Douhua
Also known as:
es - Spanish: Douhua
fr - French: Fleur de tofu
id - Indonesian: Tauhue
it - Italian: Douhua
ja - Japanese: 豆花
jv - Javanese: Douhua
km - Khmer: តៅហ៊ូខន់
ko - Korean: 두부 푸딩
ms - Malay: Tau fu fah
th - Thai: เต้าฮวย
uk - Ukrainian: Доухуа
vi - Vietnamese: Tào phớ
yue - Cantonese: 豆腐花
za - Zhuang: Daeuhfouhva
zh - Chinese: 豆花
Category: pudding (tofu, pudding)
Cuisine: Chinese
Associated cuisines: Chinese, Singaporean, Cantonese, Taiwanese, Hong Kong
Area: China
Countries: China
Region: Eastern Asia

This dish is a sweet or savoury snack made with silken tofu. It is also referred to as tofu pudding, soybean pudding, or tofu brains.

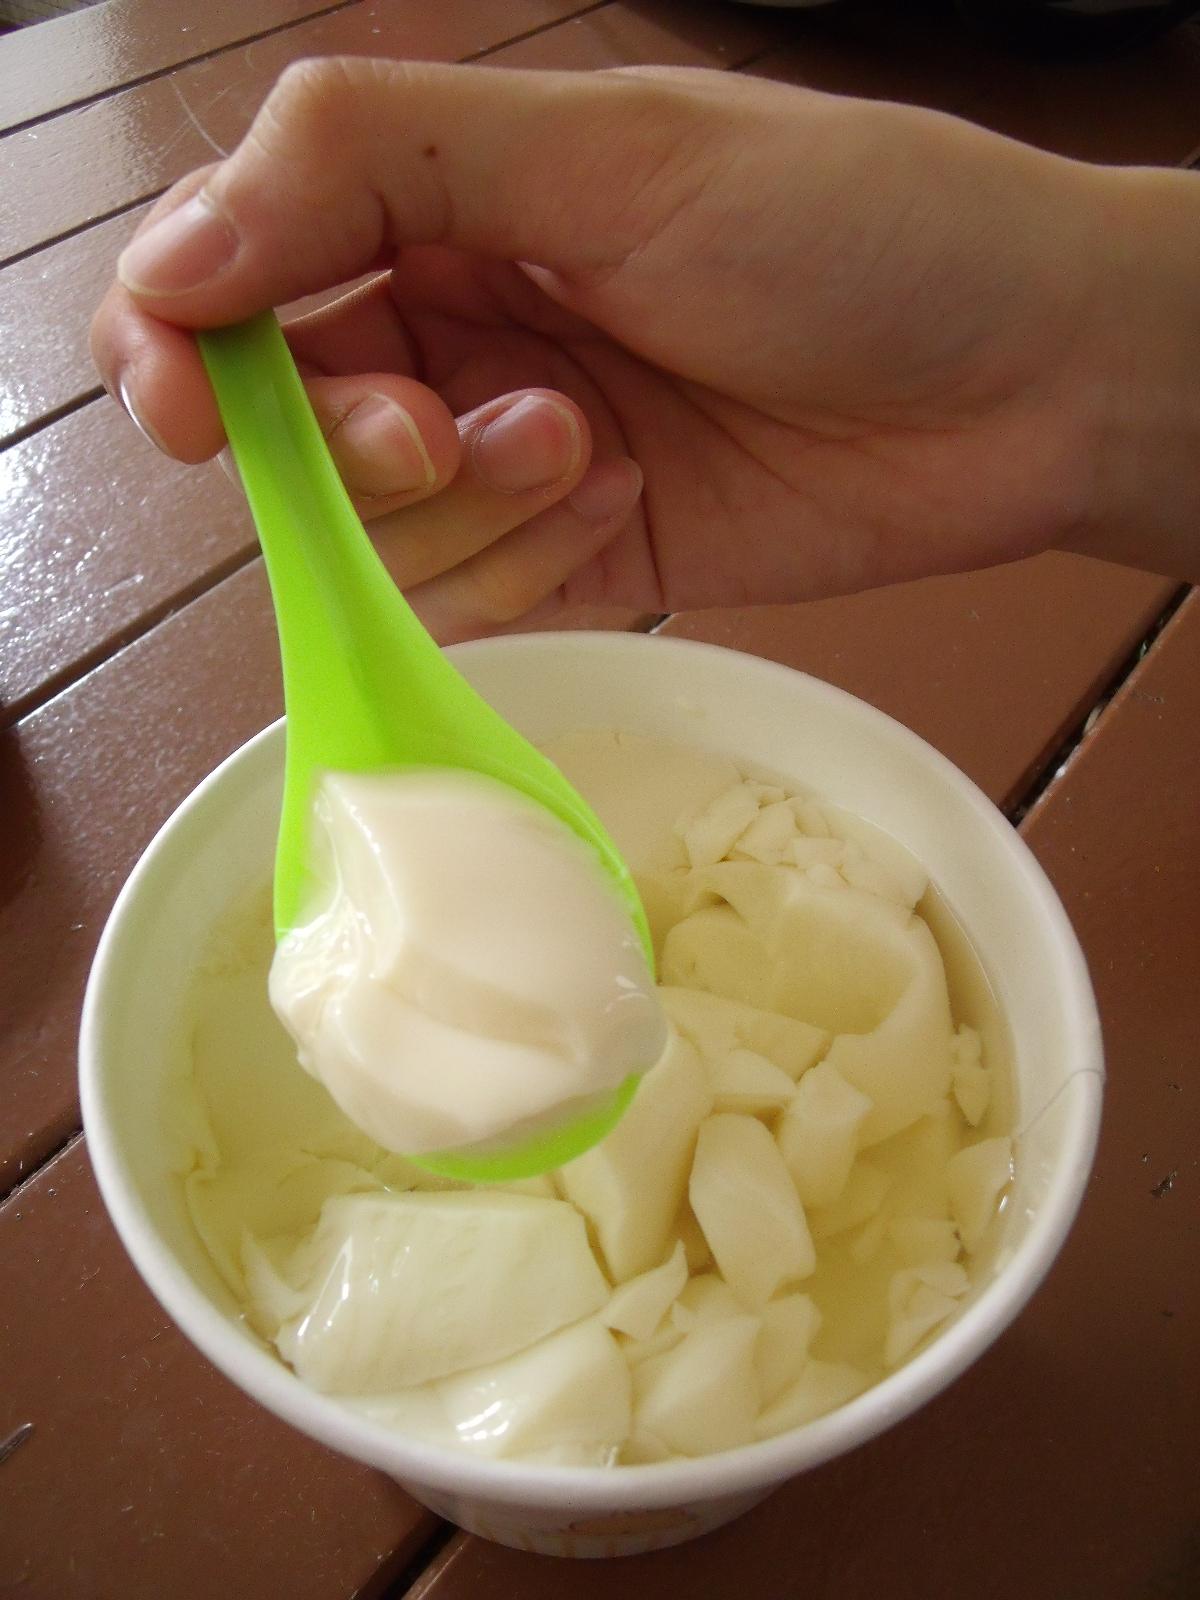
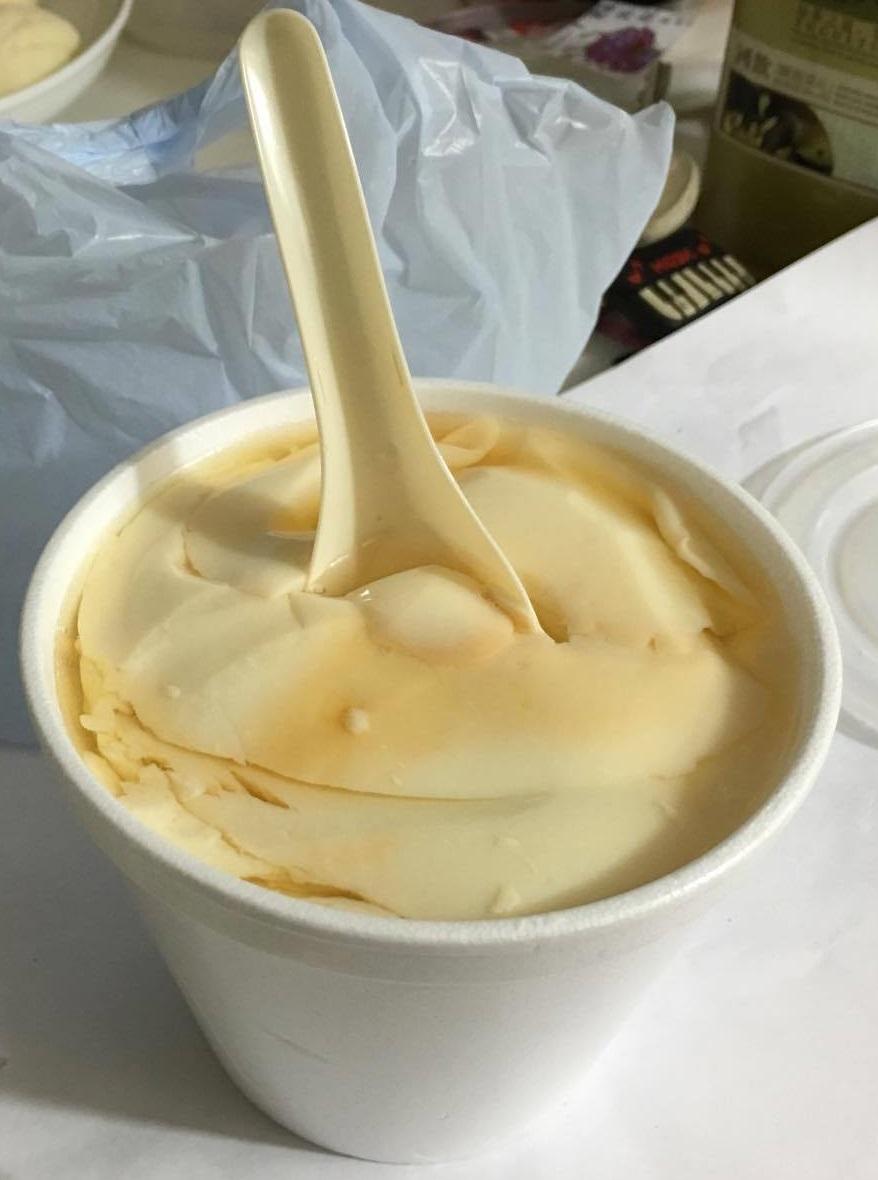
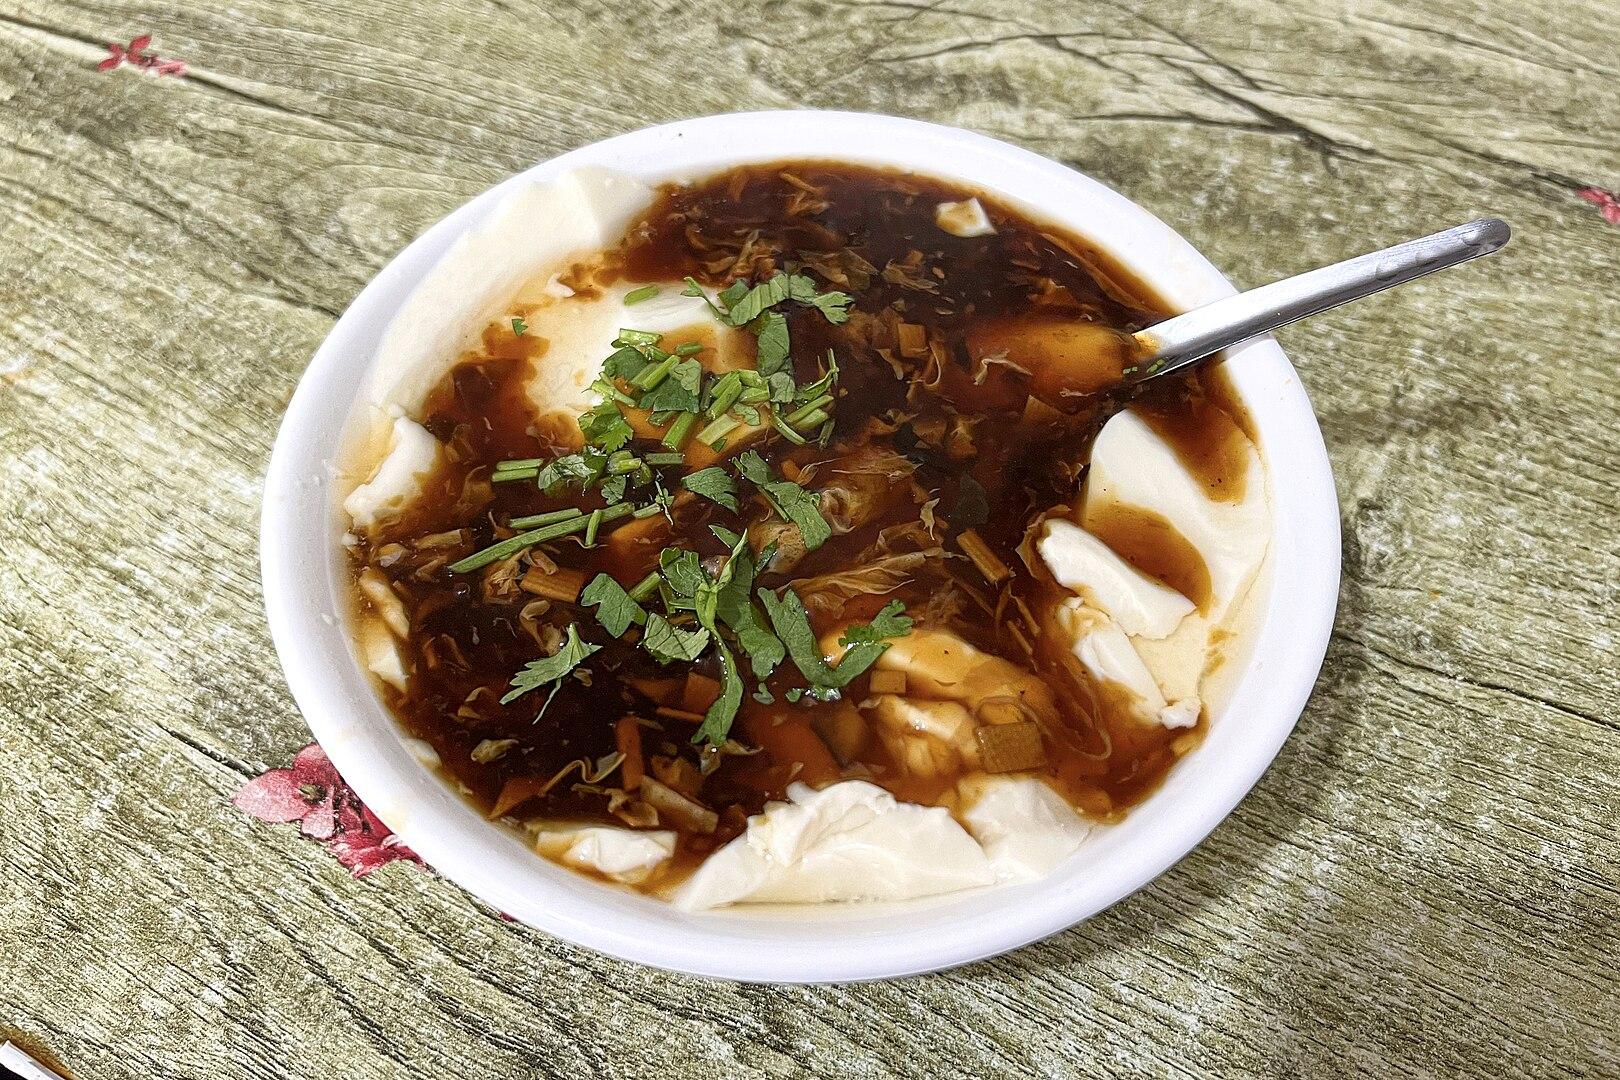
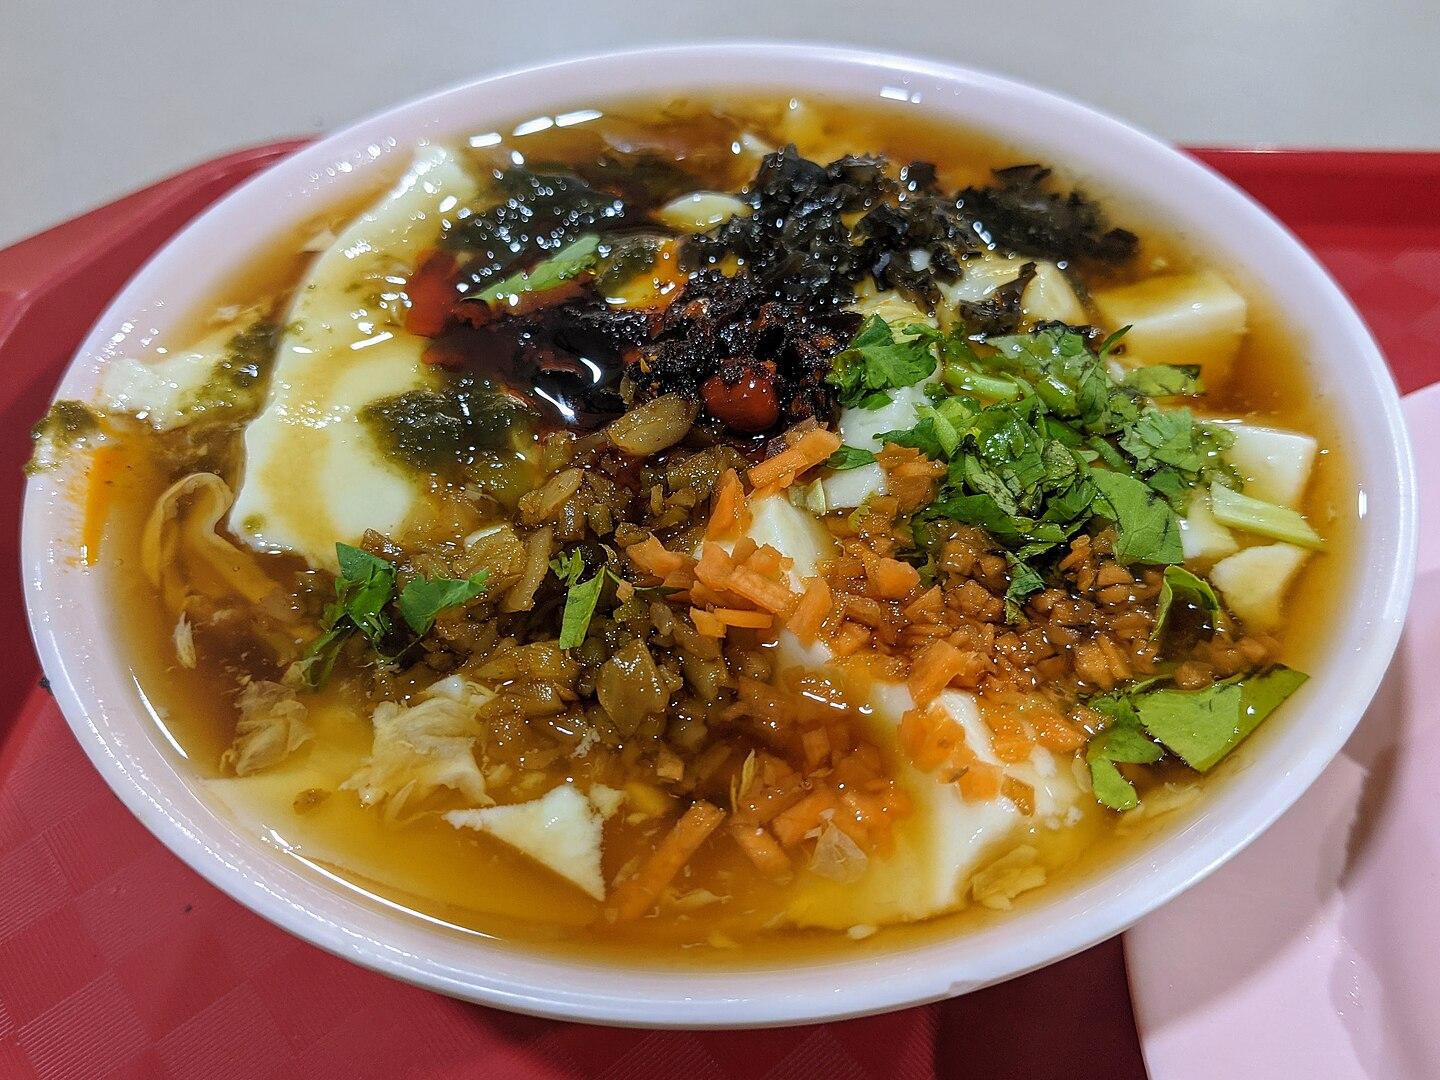
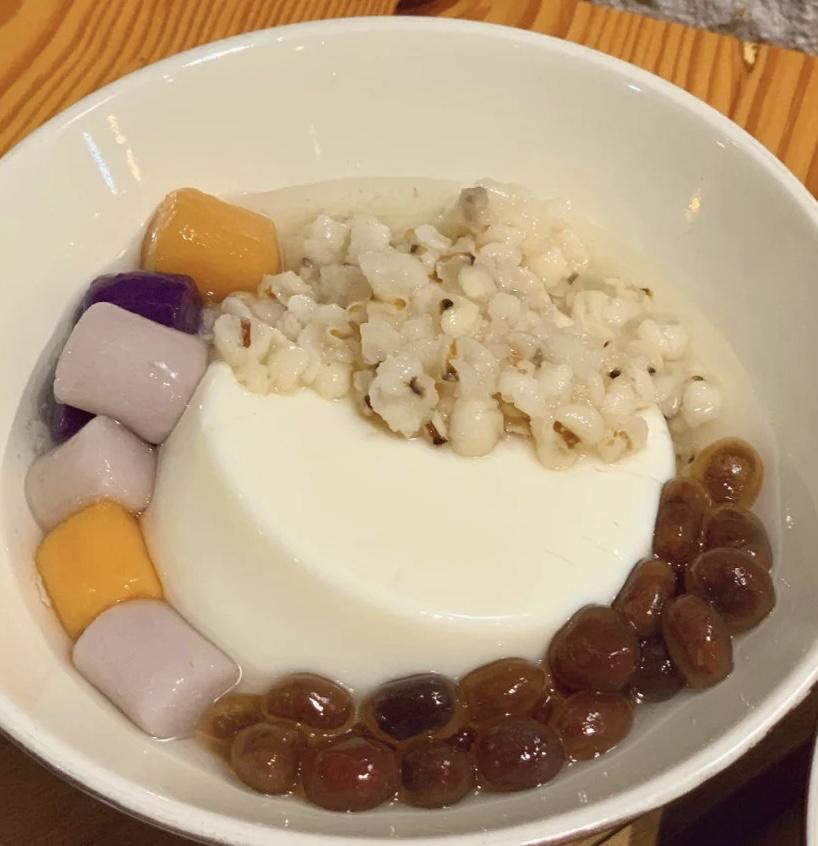
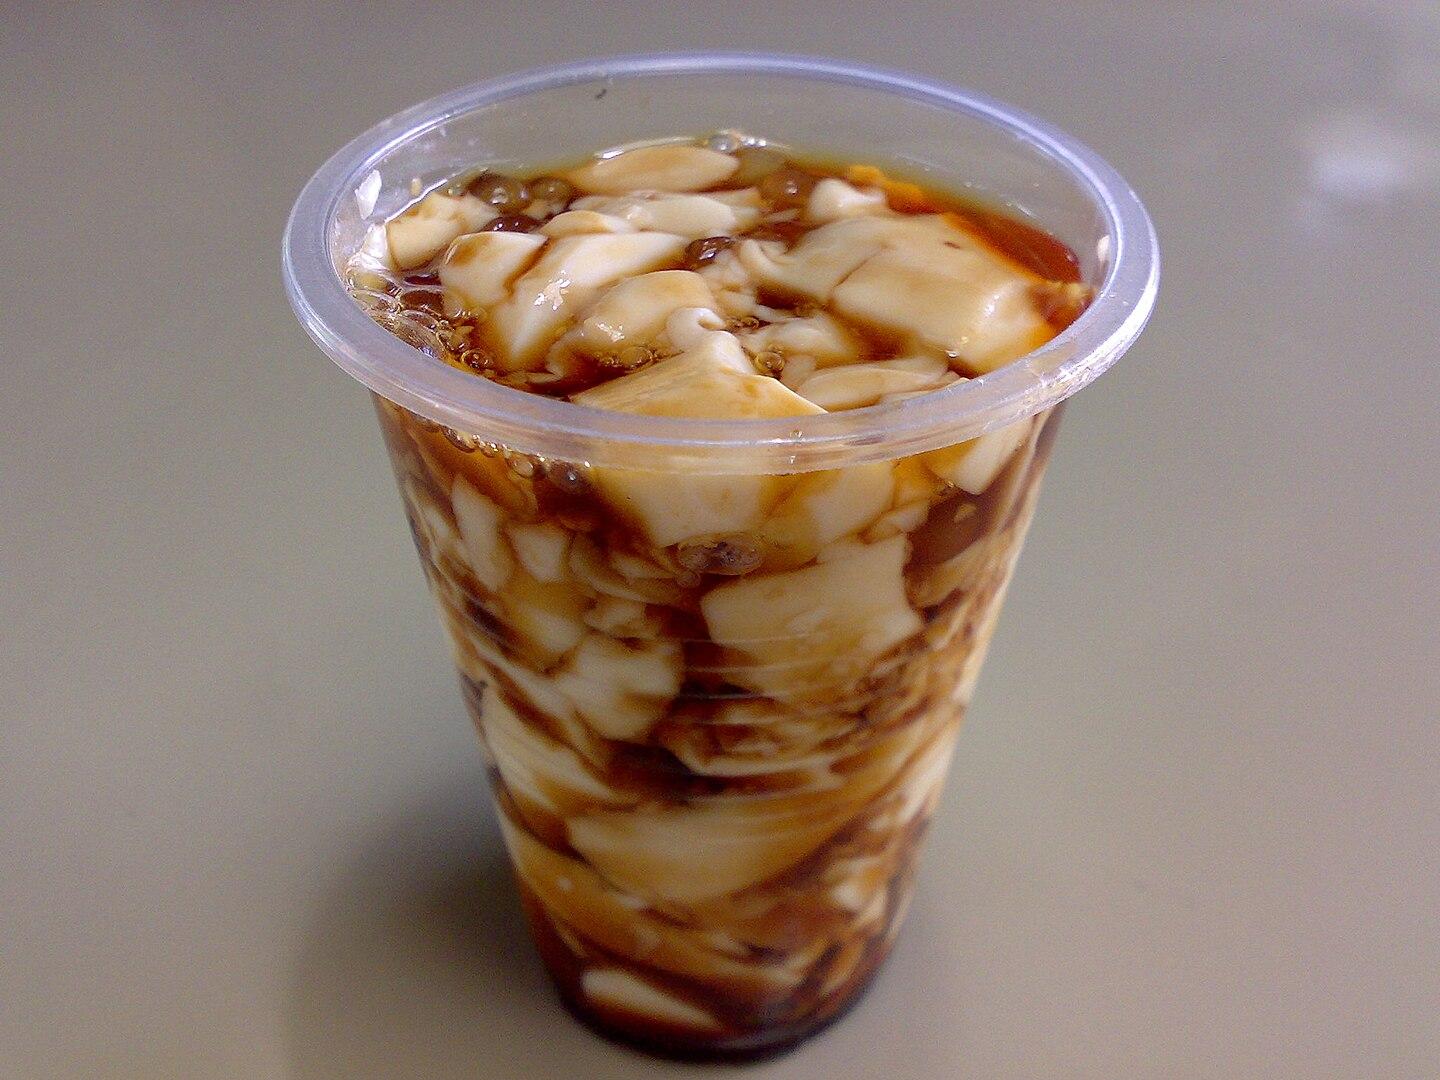
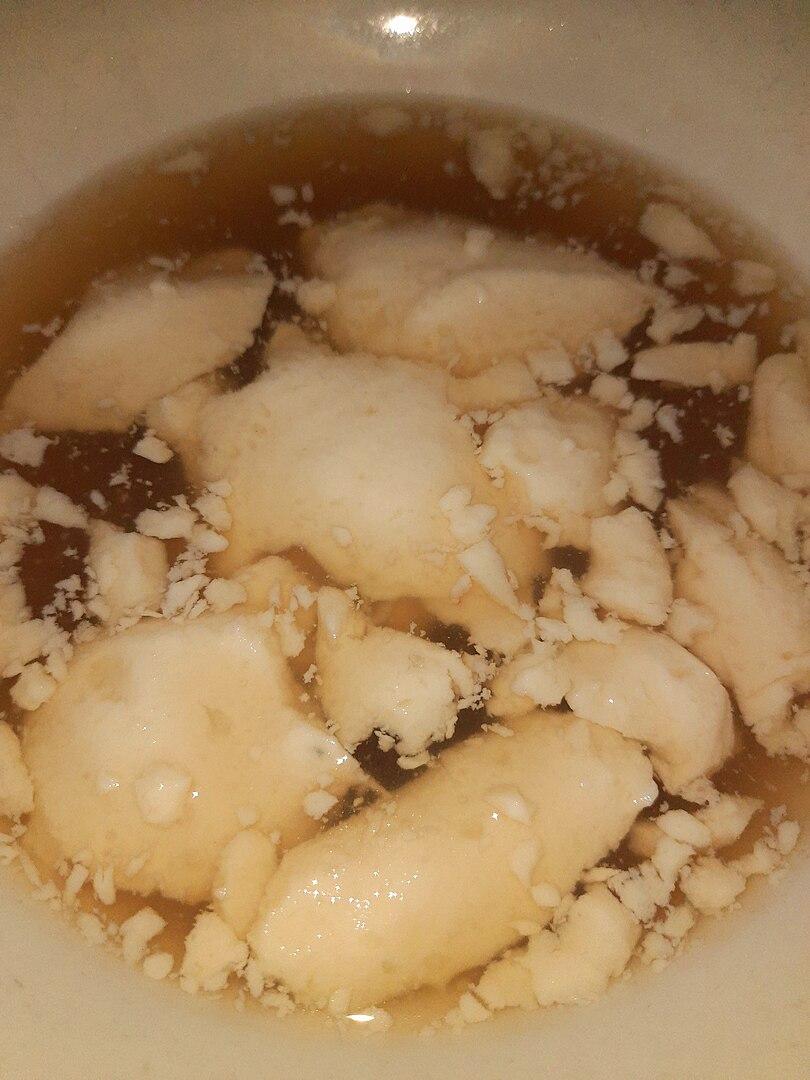